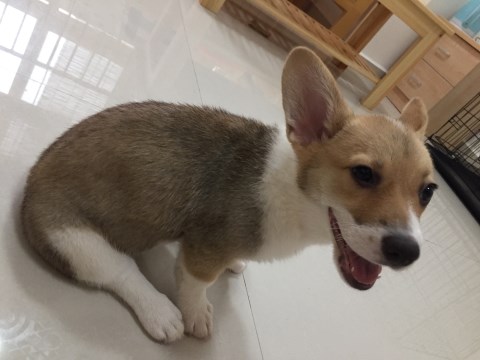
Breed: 2909-n000116-Cardigan